Sherlock Holmes (2013 TV series)

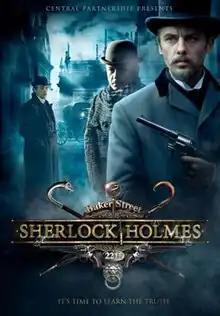
Official poster

Sherlock Holmes is a Russian television crime drama series based on the Sherlock Holmes detective stories by Arthur Conan Doyle and aired in 18 November 2013. It stars Igor Petrenko as Sherlock Holmes and Andrei Panin as Dr. Watson. Eight episodes were produced.